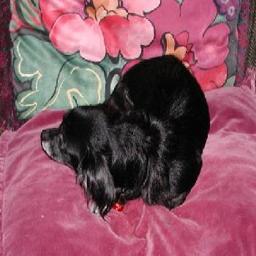
Animal: dogs